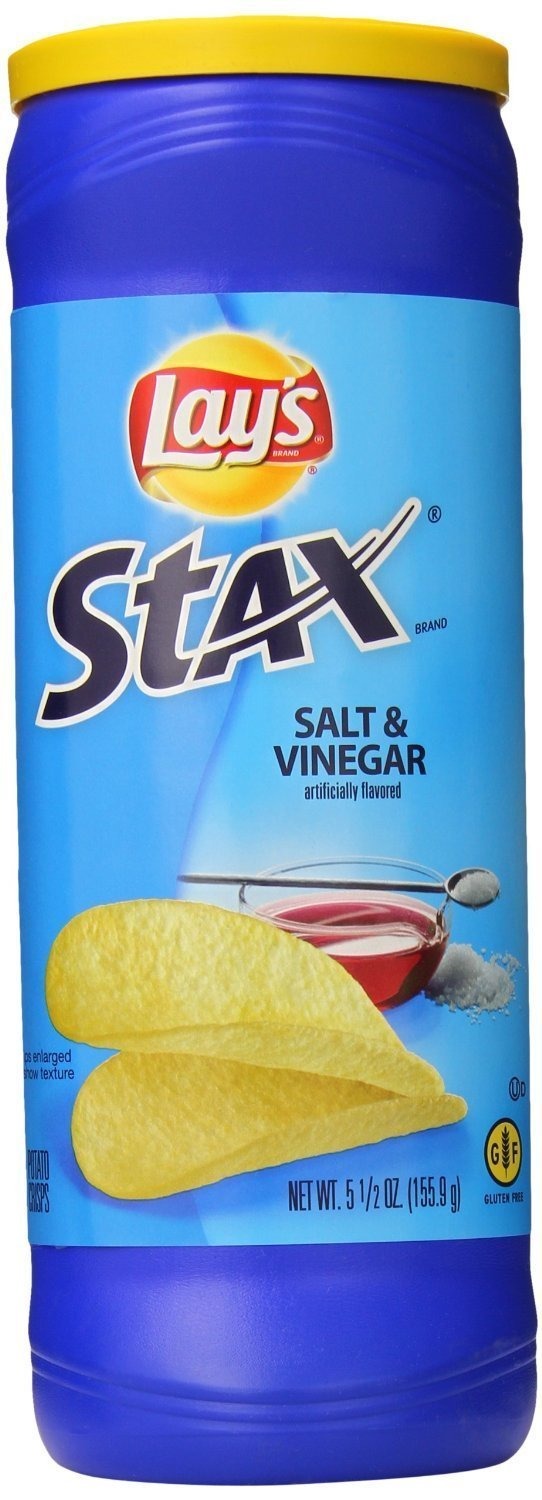
Item Name: (4 Pack) Lay's Stax Salt & Vinegar Potato Crisps 5.5 oz
Value: 22.0
Unit: Ounce

Price: 9.155